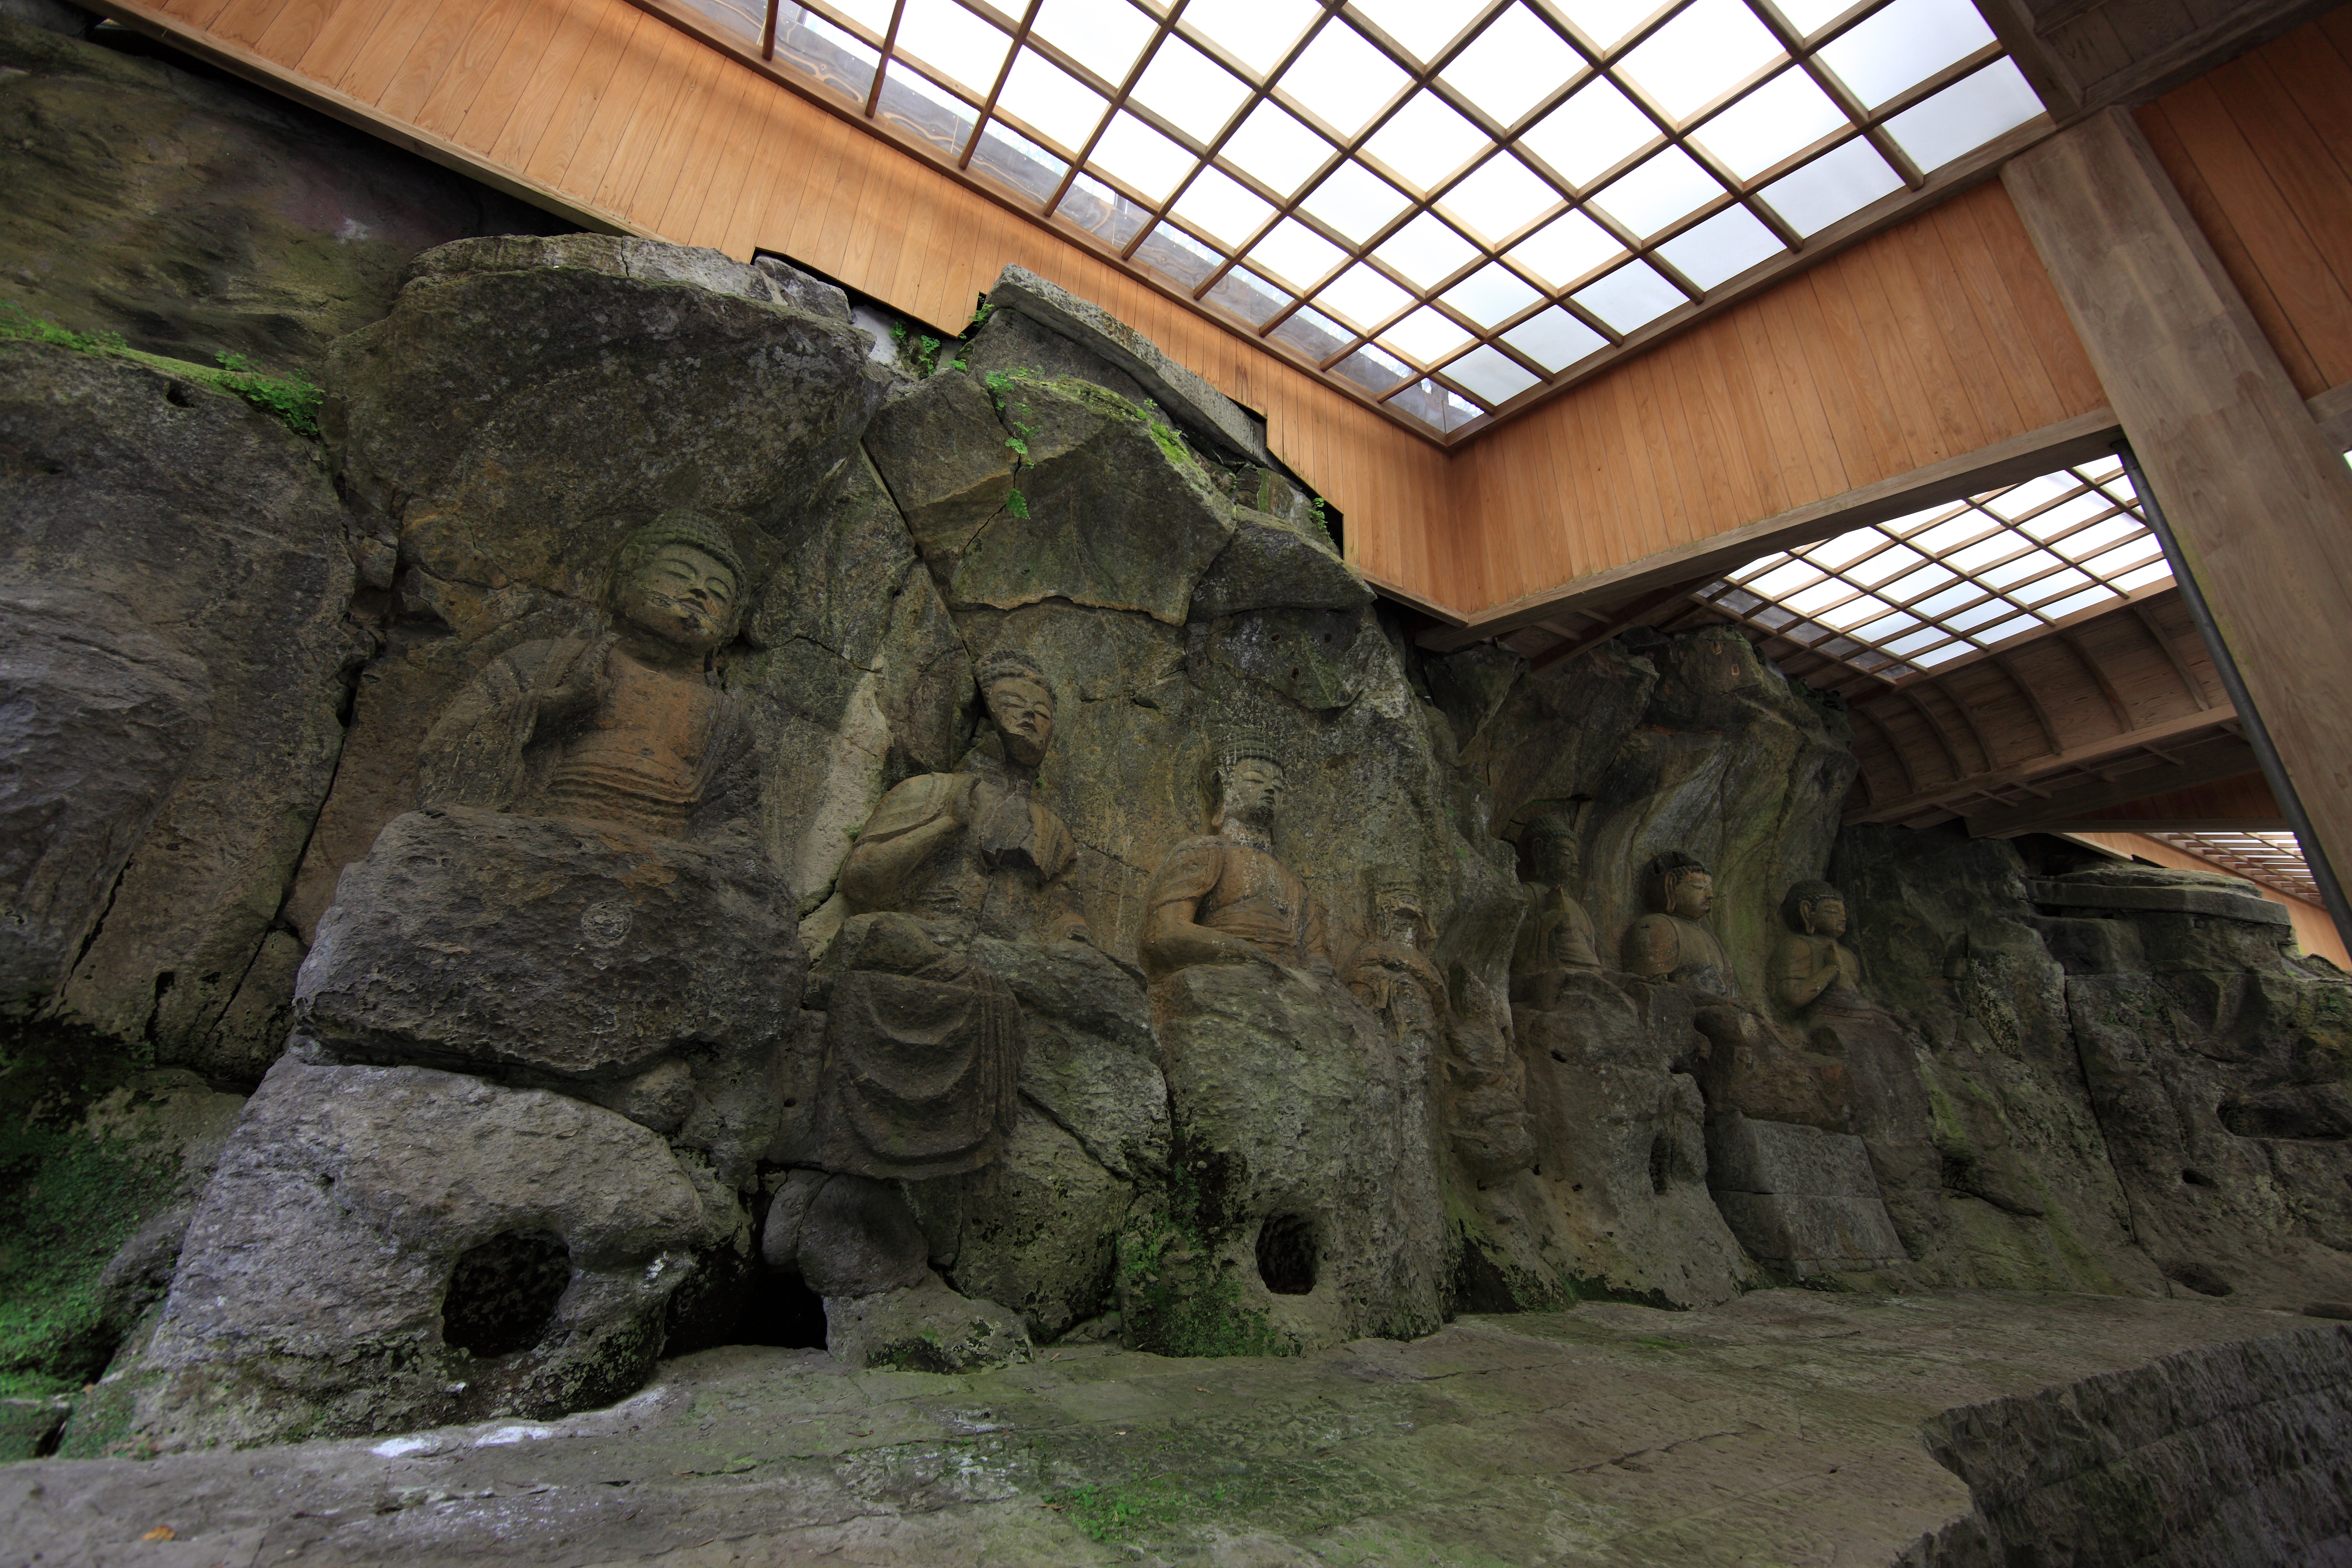
rock, high, jungle, terrain, sculpture, 5d, hires, markii, hi, res, resolution, ancient history